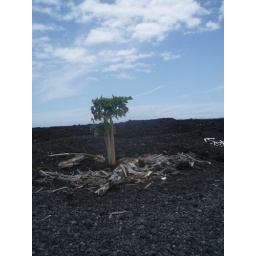
Palm tree growing in a lava field